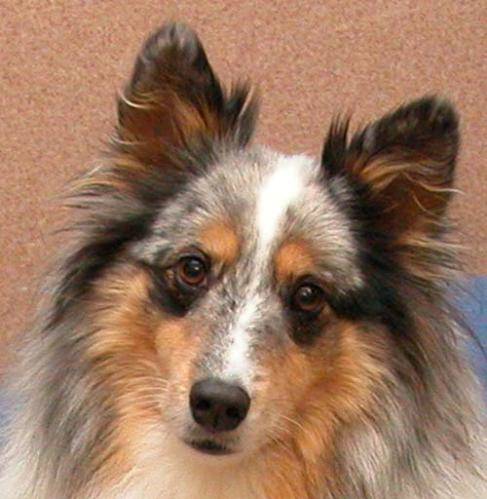
Label: dog